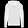
Label: Pullover